Piotrków Trybunalski

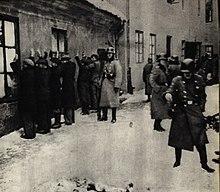
A roundup in German-occupied Piotrków Trybunalski

During the invasion of Poland at the beginning of World War II, Piotrków was the setting for fierce fighting between the Polish 19th Infantry Division and the 16th Panzer Corps of the German Wehrmacht on 5 September 1939. On the next day, German troops committed a massacre of Polish prisoners of war, including 19 officers, in the present-day neighbourhood of Moryca (see also "German atrocities committed against Polish prisoners of war"). The "Einsatzgruppe II" then entered the city to commit various crimes against the population. The town was occupied by Nazi Germany for the following six years.